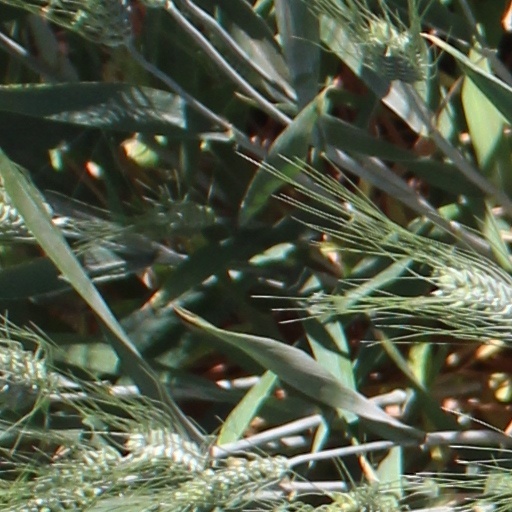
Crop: wheat